Edwin D. Morgan (businessman)

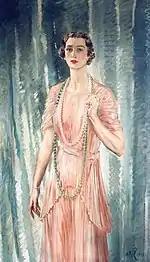
Mrs. Edwin D. Morgan Jr., by William Bruce Ellis Ranken

Morgan was born on February 16, 1921, in New York City. His parents were Edwin D. Morgan Jr. (1890–1954) and Elizabeth Winthrop (née Emmet) Morgan (1897–1934). His younger brother was Temple Emmet Morgan (1922–2008), who became a monk at Saint Benedict Center in Harvard, Massachusetts. After his mother's death in February 1934, his father remarried to Fanny Taylor Baldwin Preston in July 1934.